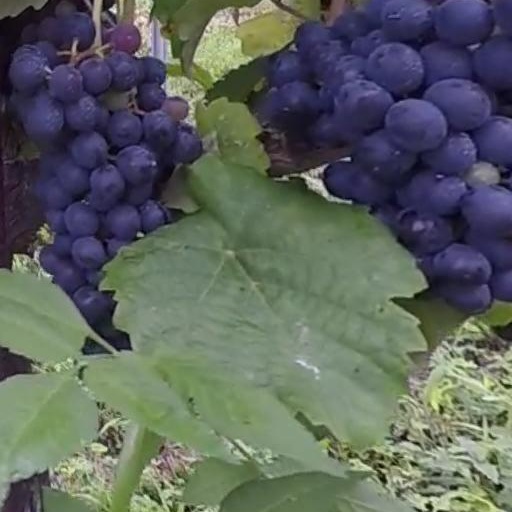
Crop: grape